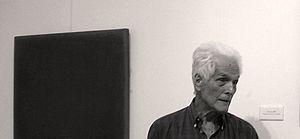
Guido Strazza, né le 21 décembre 1922 à Santa Fiora, est un artiste peintre italien.